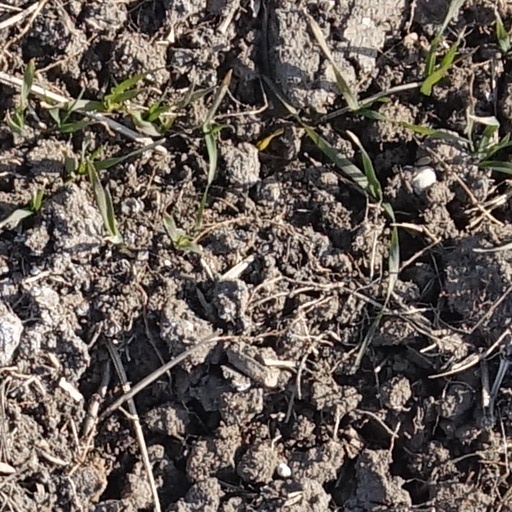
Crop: wheat